Ferndale Museum

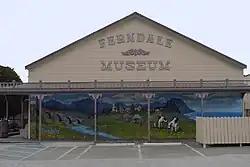
The Shaw Avenue side of the museum is muraled.

The nonprofit Ferndale Museum, located in Ferndale, California, houses and exhibits artifacts, documents and papers from settlement during the California Gold Rush to the present including an active Bosch-Omori seismograph. The area of collection covers the lower Eel River Valley as far south as the Mattole River Valley and west to the Pacific Ocean. Collections include over 8,000 photographs, back issues of the "Ferndale Enterprise" newspaper, and family papers spanning 150 years.